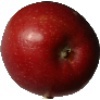
Label: braeburn_apple